Chartershaugh Bridge

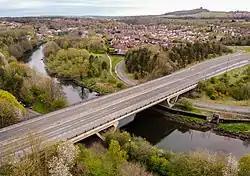
Chartershaugh Bridge, 2020.

Chartershaugh Bridge is a road traffic bridge spanning the River Wear in North East England, linking Penshaw with Fatfield as part of the A182 road. The bridge was opened in 1975 and is named after the former settlement of Chartershaugh, which once stood on a site near the bridge.